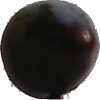
Label: Plum 3